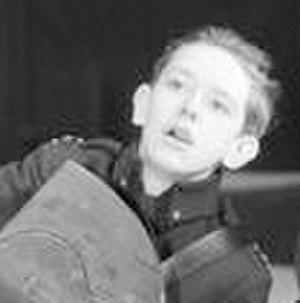
Arthur John Miles Anderson, né à Staten Island le 29 août 1922 et mort à Manhattan le 9 avril 2016, est un acteur américain.